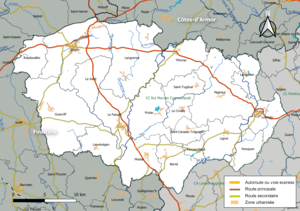
Carte géographique de la Communauté de communes Roi Morvan Communauté, département du Morbihan, France. Composition au 1er janvier 2019.
Roi Morvan Communauté est une communauté de communes française, située dans le département du Morbihan et la région Bretagne.